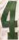
Number: 4